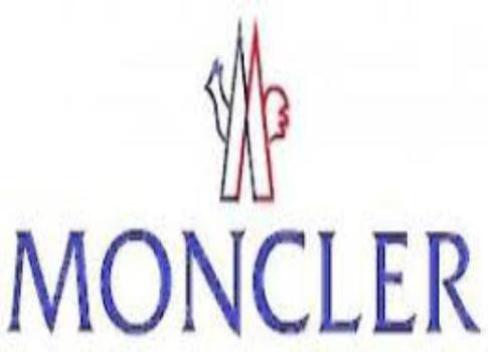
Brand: moncler-2
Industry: Clothes